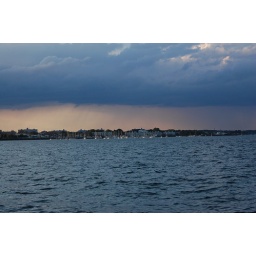
gray skies over sailboats